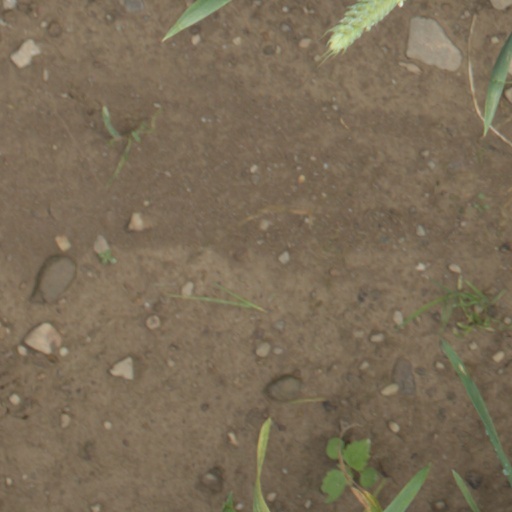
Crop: wheat